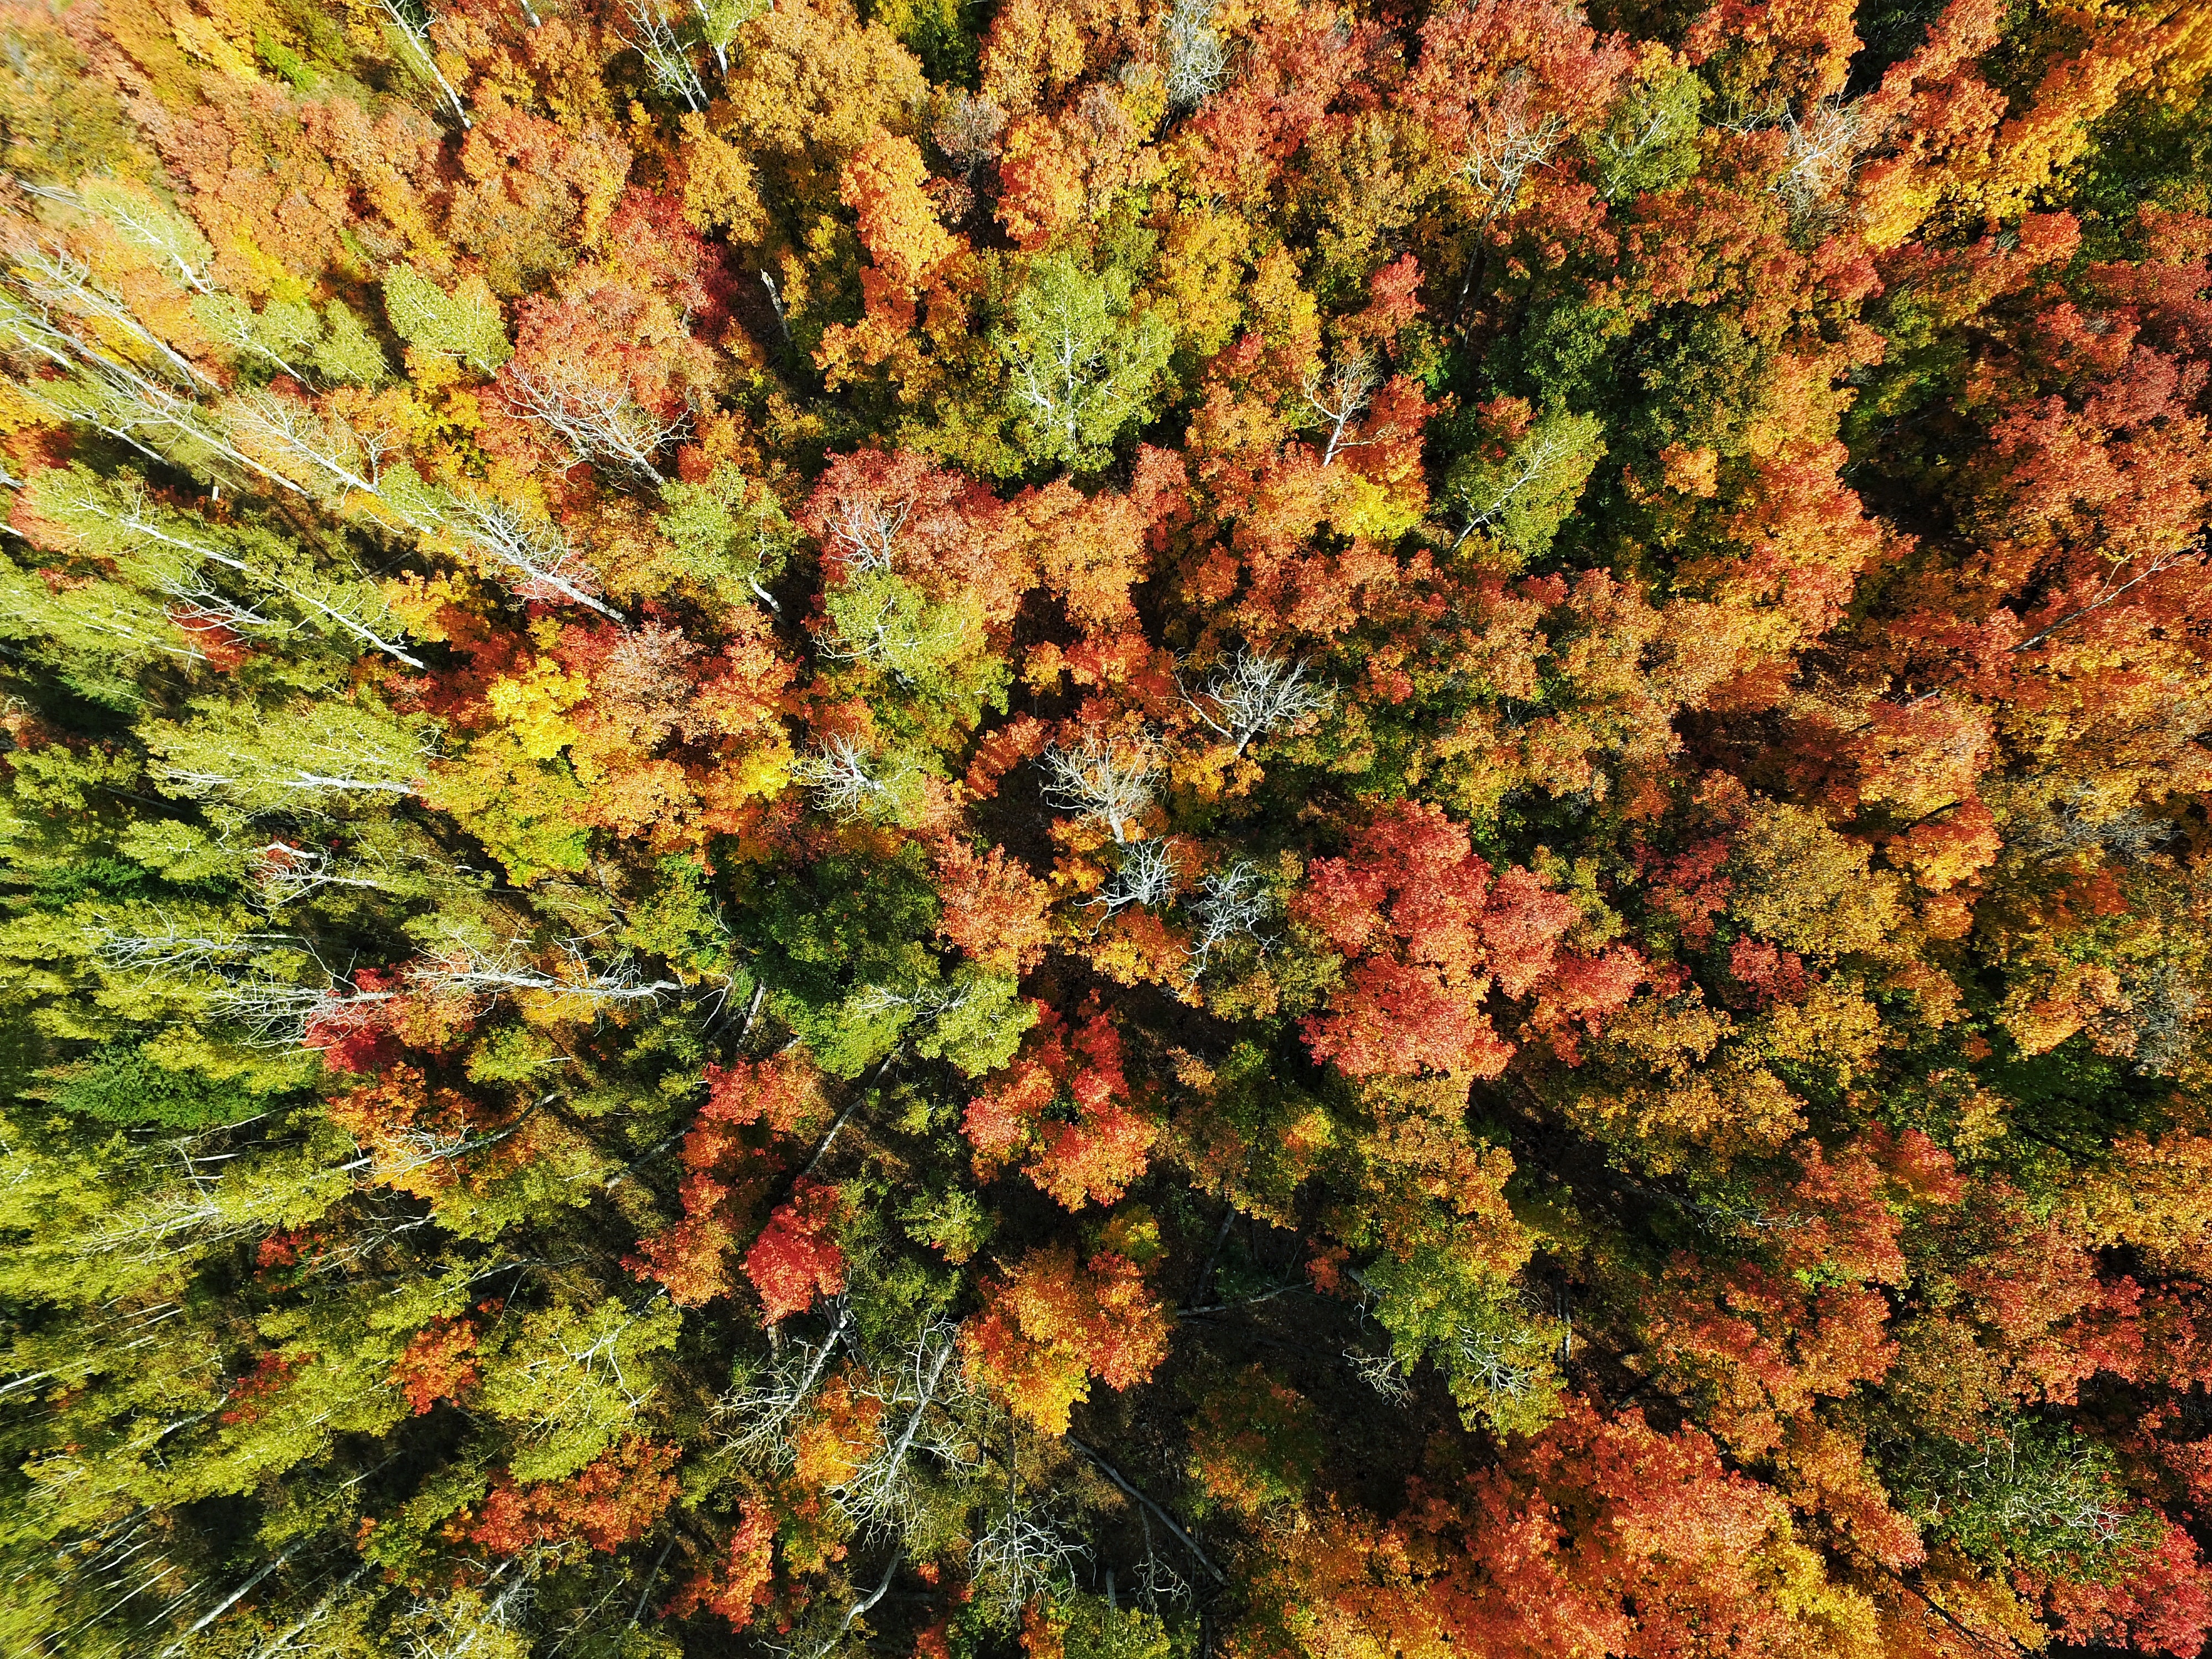
tree, branch, plant, leaf, flower, evergreen, autumn, botany, flora, season, maple tree, shrub, deciduous, flowering plant, woody plant, land plant